Peter Christofilakos

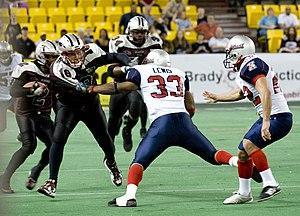
Christofilakos on the far right

Peter Harold Christofilakos (born May 28, 1981) is a former professional American football kicker. He attended the University of Illinois and was a soccer team player. He was a member of the Bloomington Extreme/Edge and Arizona Rattlers.